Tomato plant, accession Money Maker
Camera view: horizontal (90 deg, fisheye); turntable rotation: 60 degrees
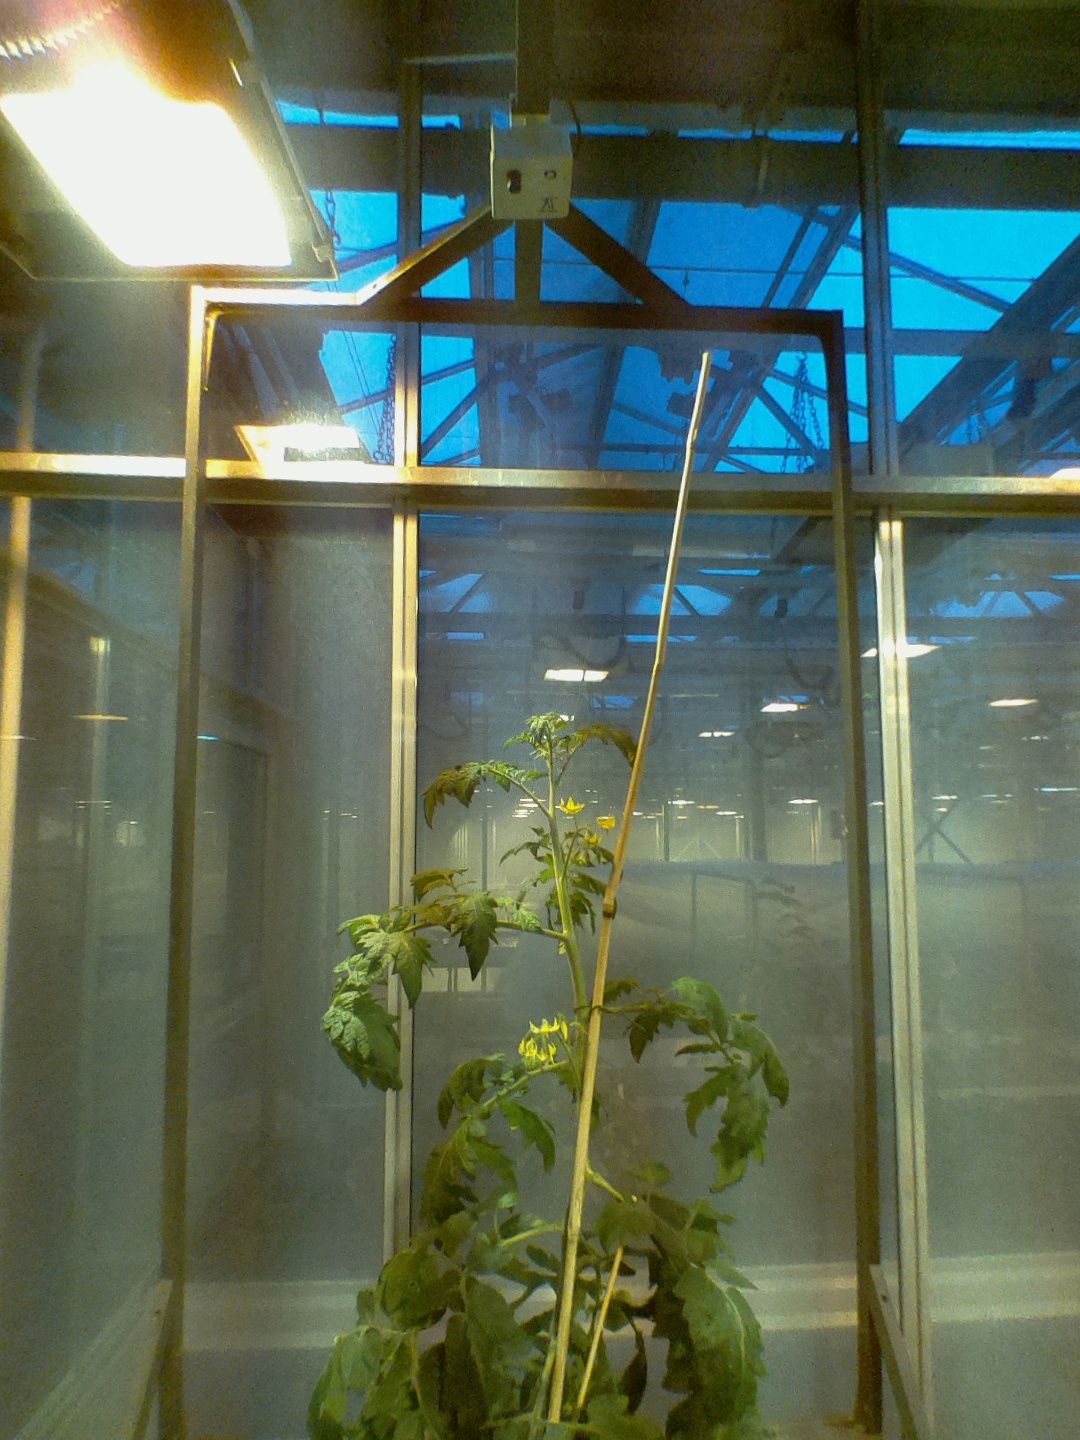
BBCH growth stage 66: Full flowering, 60%-70% of flowers open, more petals falling